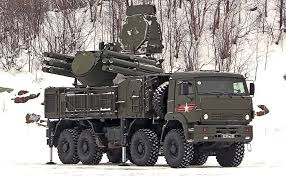
Label: Pantsir-S1